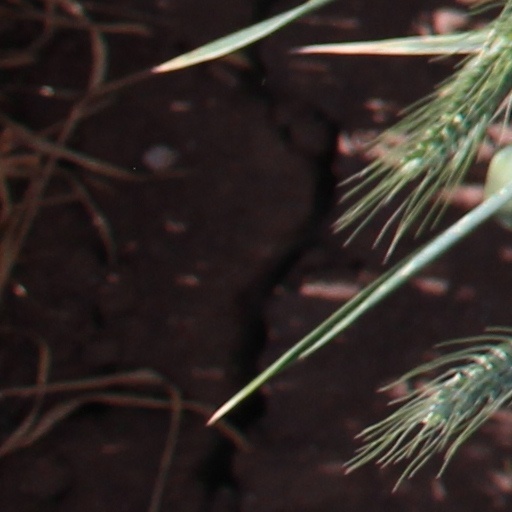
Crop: wheat